Guy Bolton

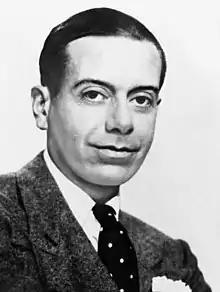
Bolton and Wodehouse wrote the book for Cole Porter's "Anything Goes".

During the 1920s and 30s "Bolton worked at a tremendous rate on shows … beautifully constructed, and full of fun and excruciating puns." When the Gershwins began to take a more serious tone, with "Of Thee I Sing", Bolton persisted with his "frothy confections" for other composers. He moved to London, where he wrote (or co-wrote, generally with Thompson and sometimes also with Douglas Furber) the book for "a series of highly successful romps" starring London's leading music comedy performers such as Jack Buchanan, Leslie Henson, Bobby Howes, Evelyn Laye and Elsie Randolph, in shows including "Song of the Drum" (1931), "Seeing Stars" (1935), "At the Silver Swan" (1936), "This'll Make You Whistle" (1935; film version 1936), "Swing Along" (1936), "Going Places" (1936), "Going Greek" (1937), "Hide and Seek" (1937), "The Fleet's Lit Up" (1938), "Running Riot" (1938), "Bobby Get Your Gun" (1938) and "Magyar Melody" (1939).